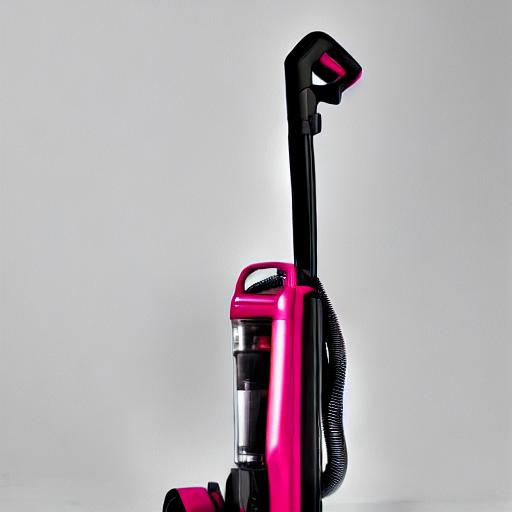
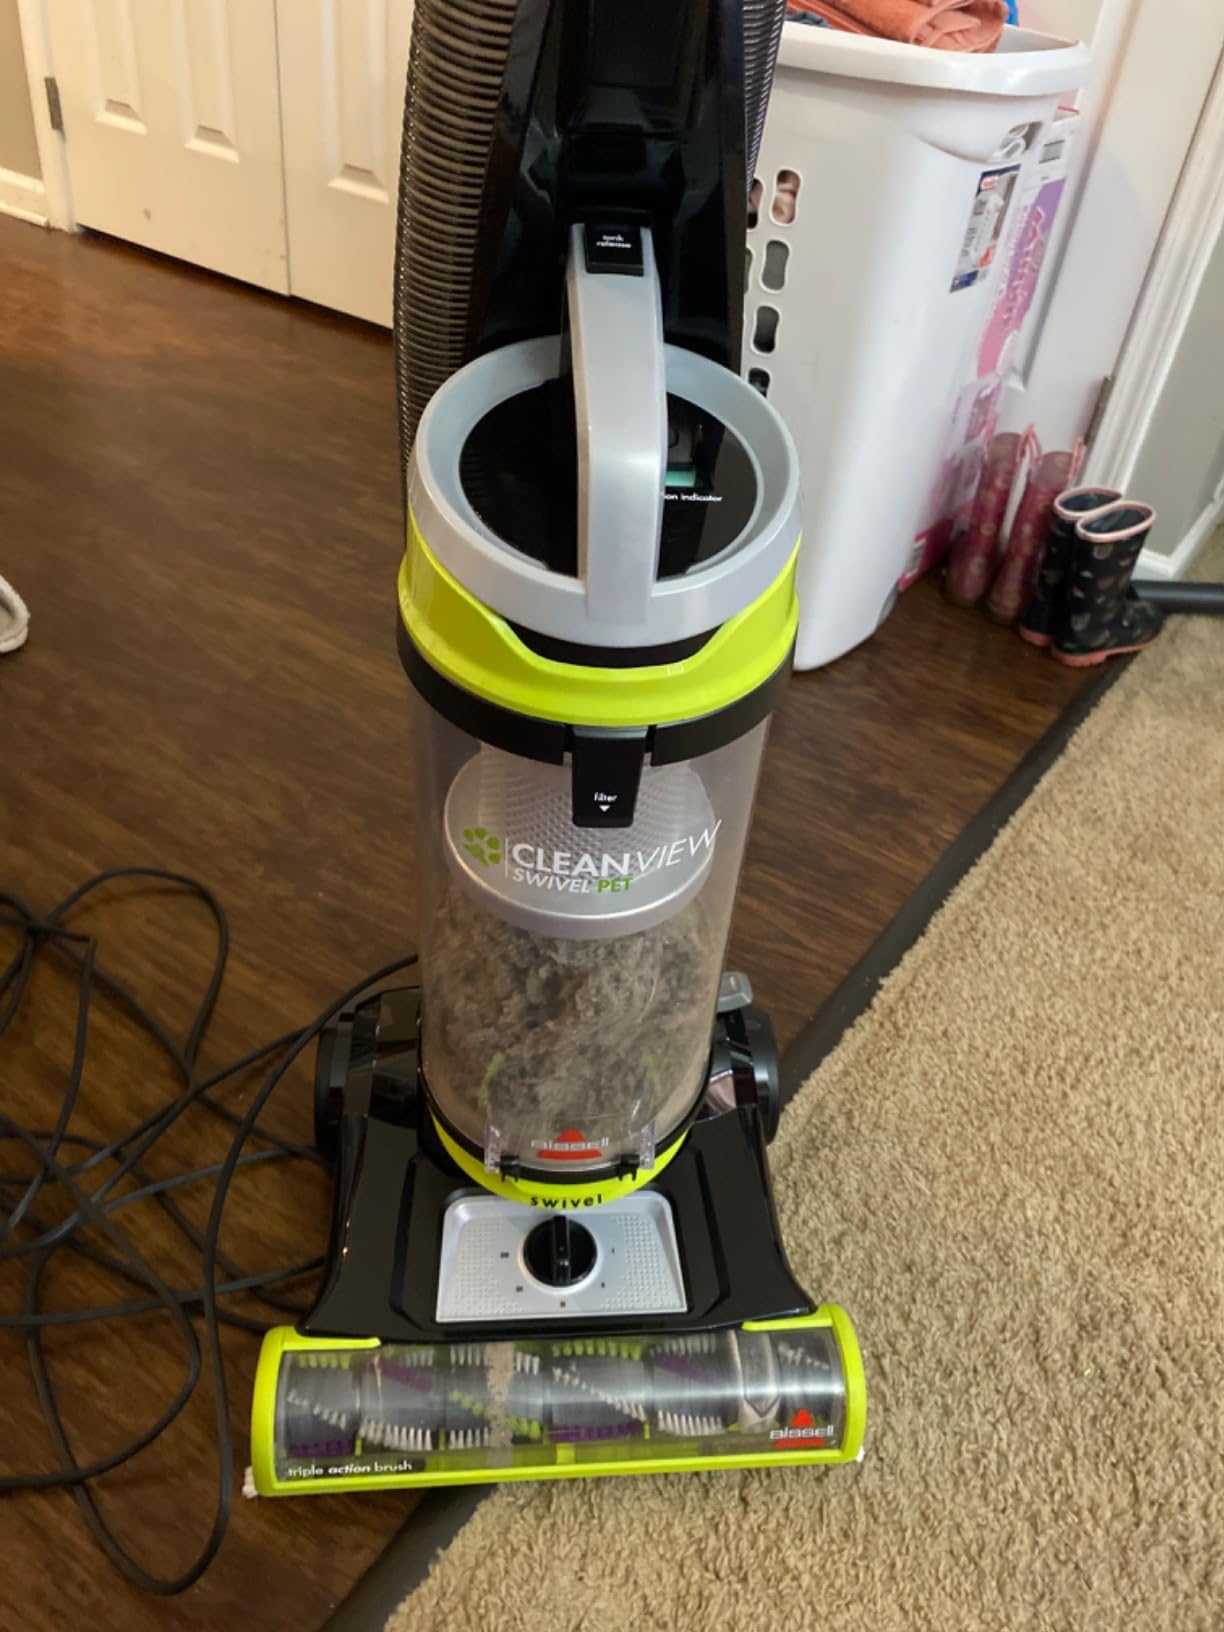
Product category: items_vacuum
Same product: no